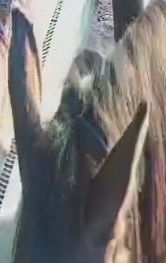
Face region: ears (position_of_ears)
Pain indicator: moderately_present